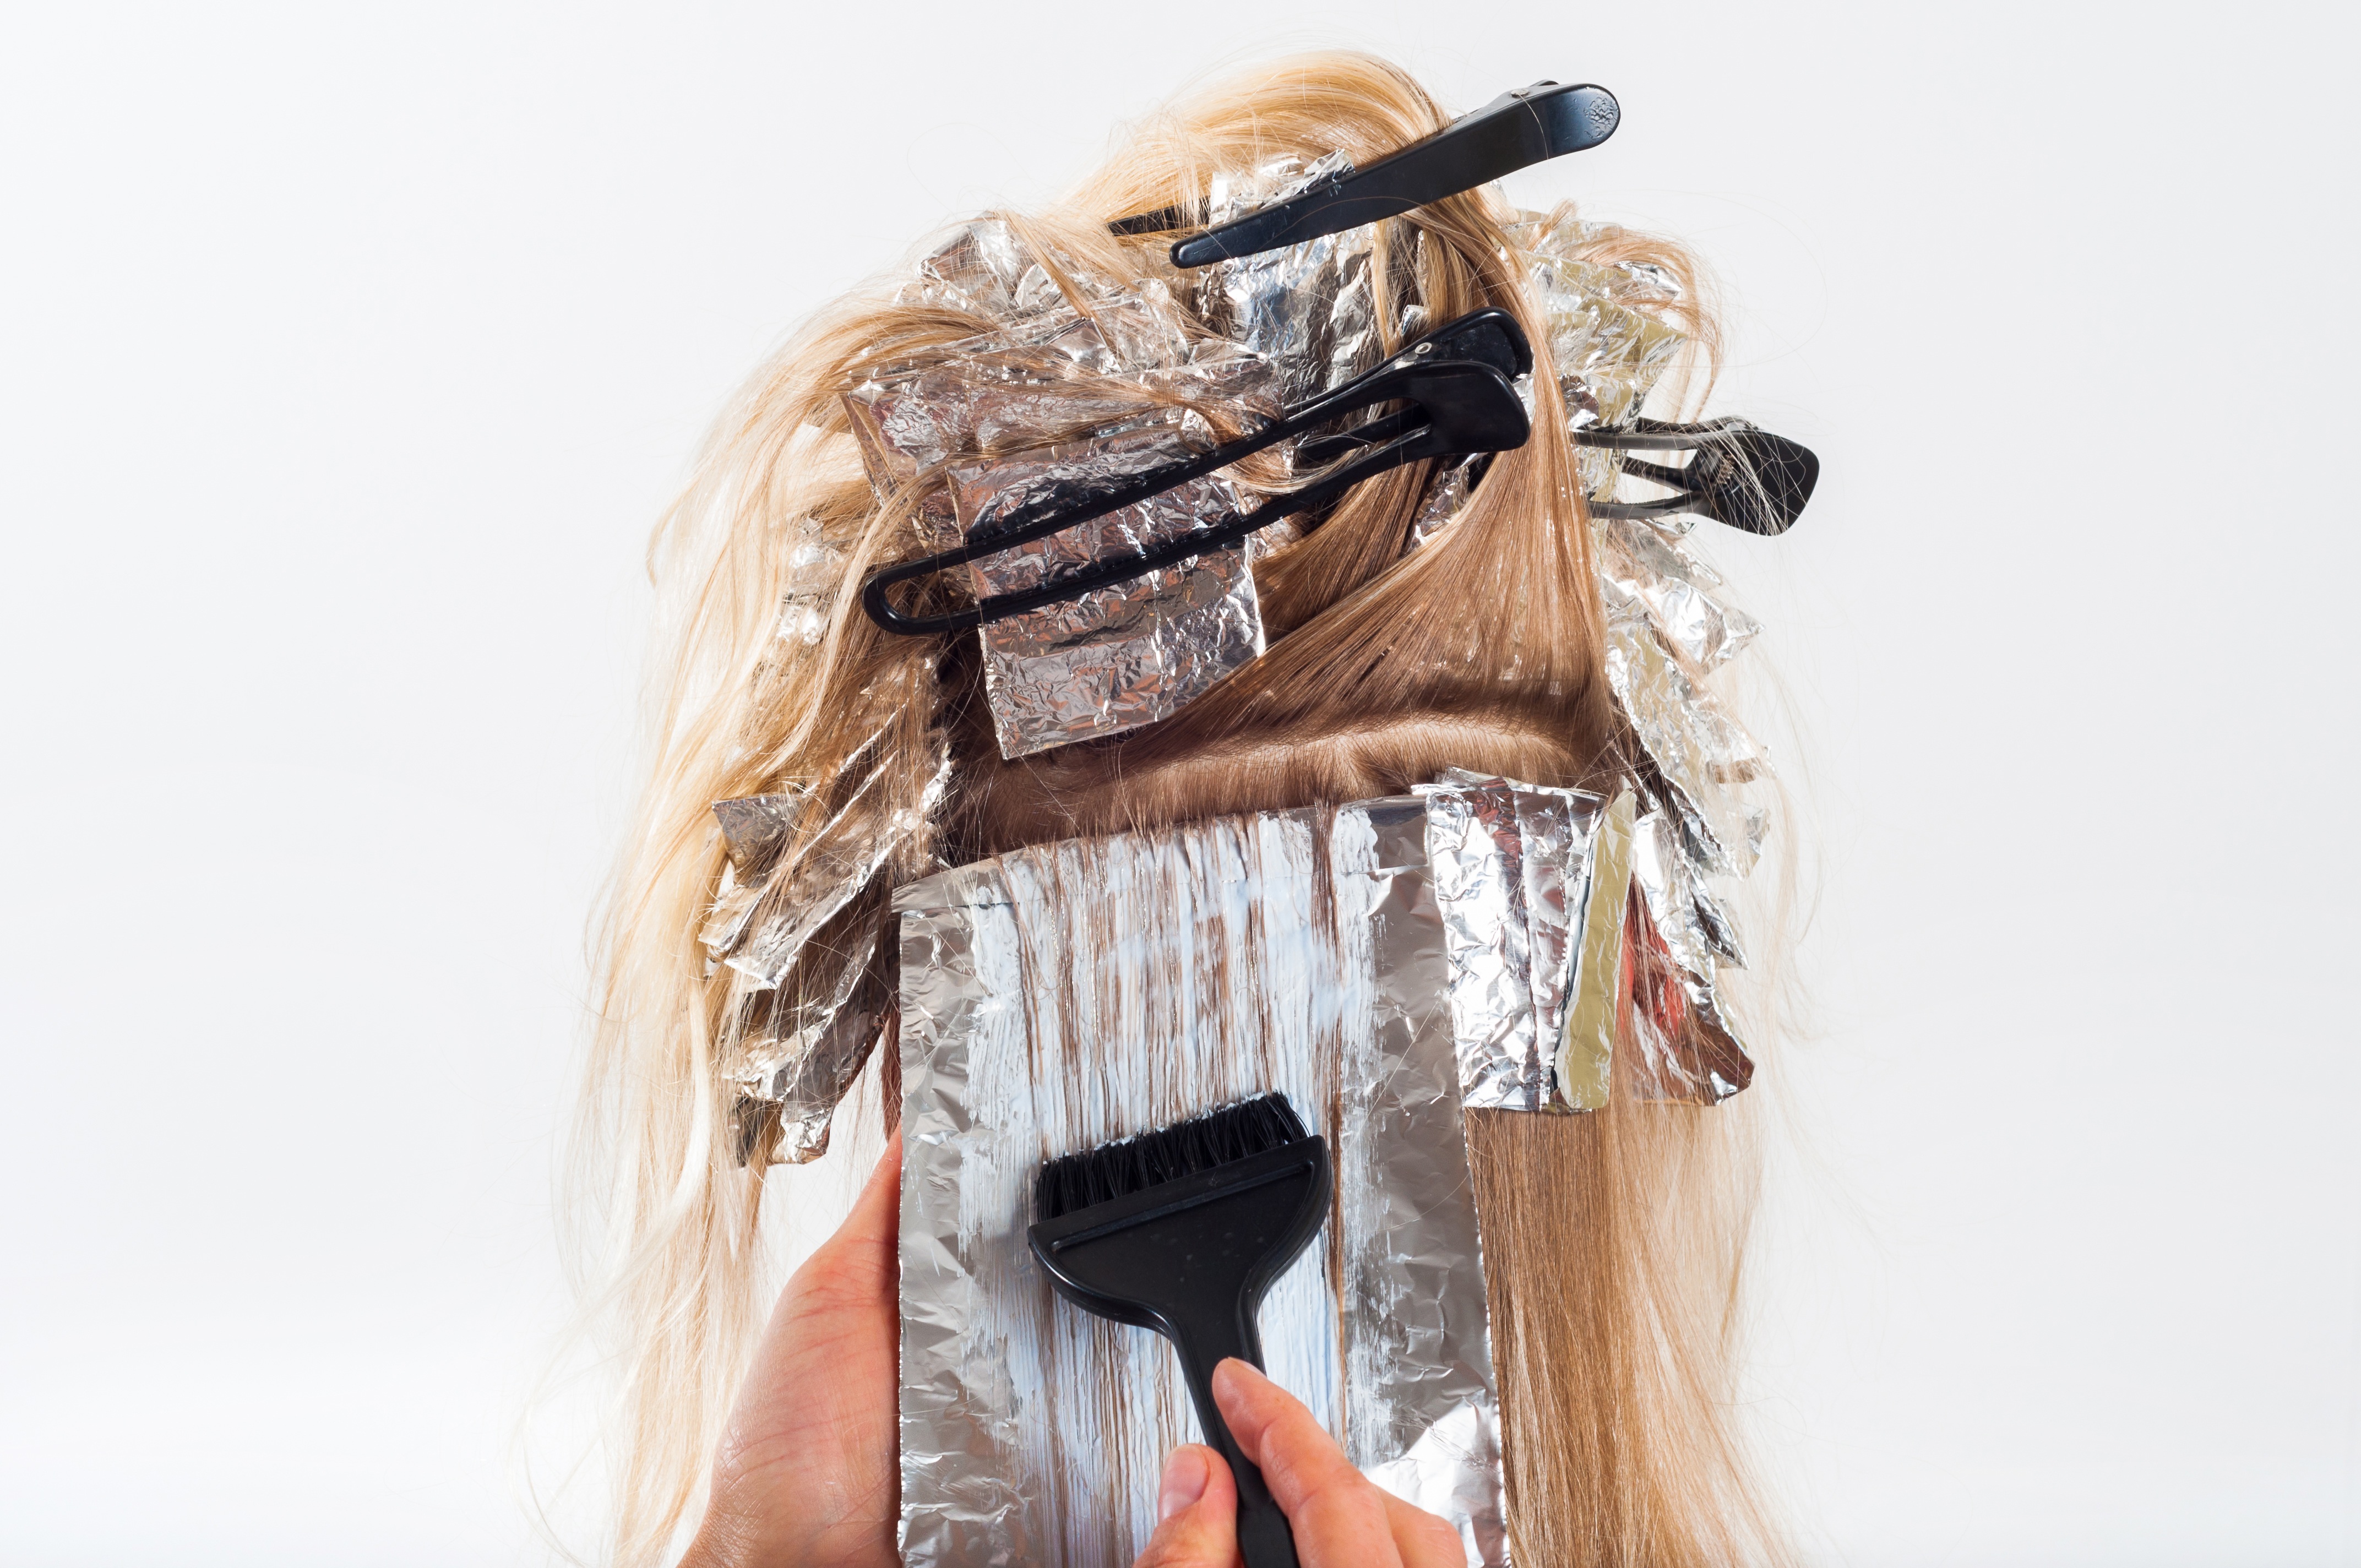
work, people, girl, woman, hair, white, brush, female, fur, portrait, young, spring, color, paint, care, fashion, professional, business, profession, clothing, outerwear, scarf, hairstyle, close up, coloring, dress, head, beauty, salon, beautiful, pretty, costume, hairdresser, adult, dying, dye, treatment, occupation, photo shoot, styling, dyeing, hairdressing, hairstylist, apply, hair coloring, fashion accessory, haircare